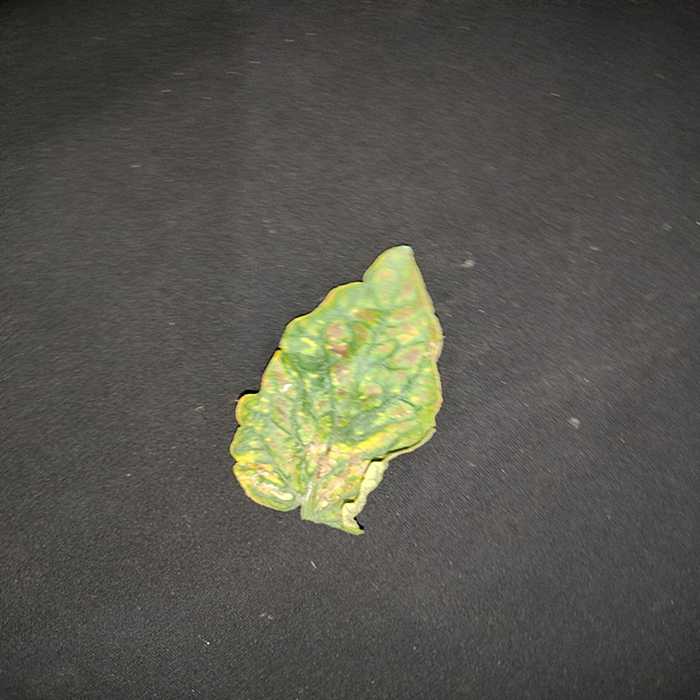
Plant: Tomato
Label: Tomato spotted wilt